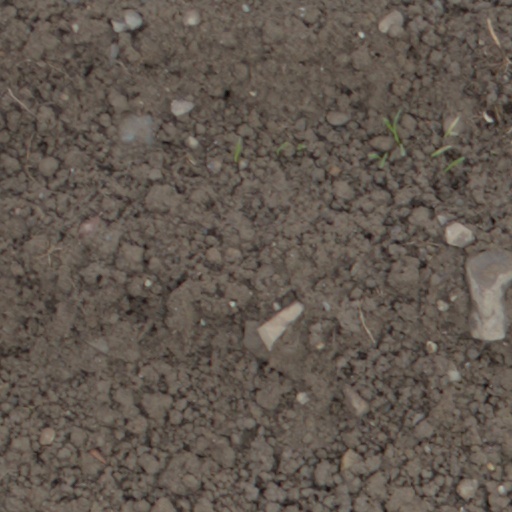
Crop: wheat